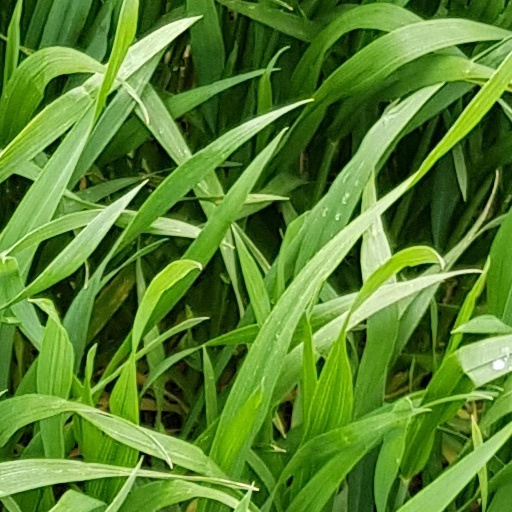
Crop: wheat